Ariel Motor Company

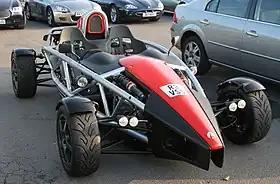
Ariel Atom at Goodwood

The company manufactures the Ariel Atom, an extremely light, high performance car, powered by a Honda Civic Type-R engine and gearbox. The Atom is the world's first road-going exoskeletal car; it has no bodywork or roof, and is built entirely around the tube chassis, making it weigh less than . This means that the Ariel Atom 3.5R supercharged model has a power-to-weight ratio of around per tonne.